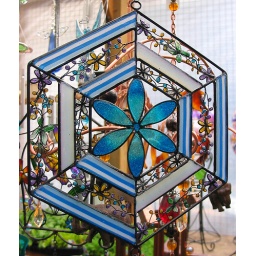
glass decoration in a flower shop